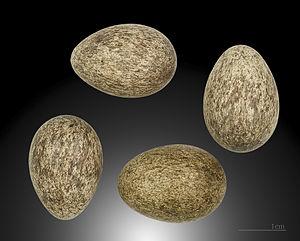
Le Moineau de la mer Morte est une espèce d'oiseau appartenant à la famille des Passeridae.